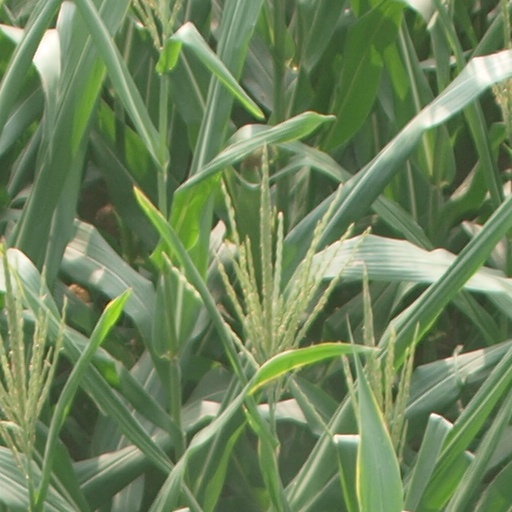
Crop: maize; corn